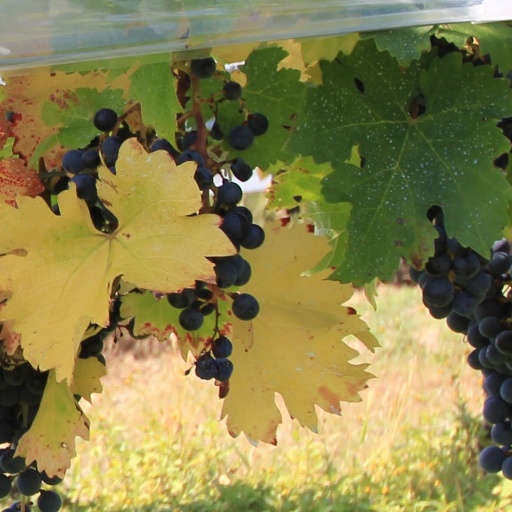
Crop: grape